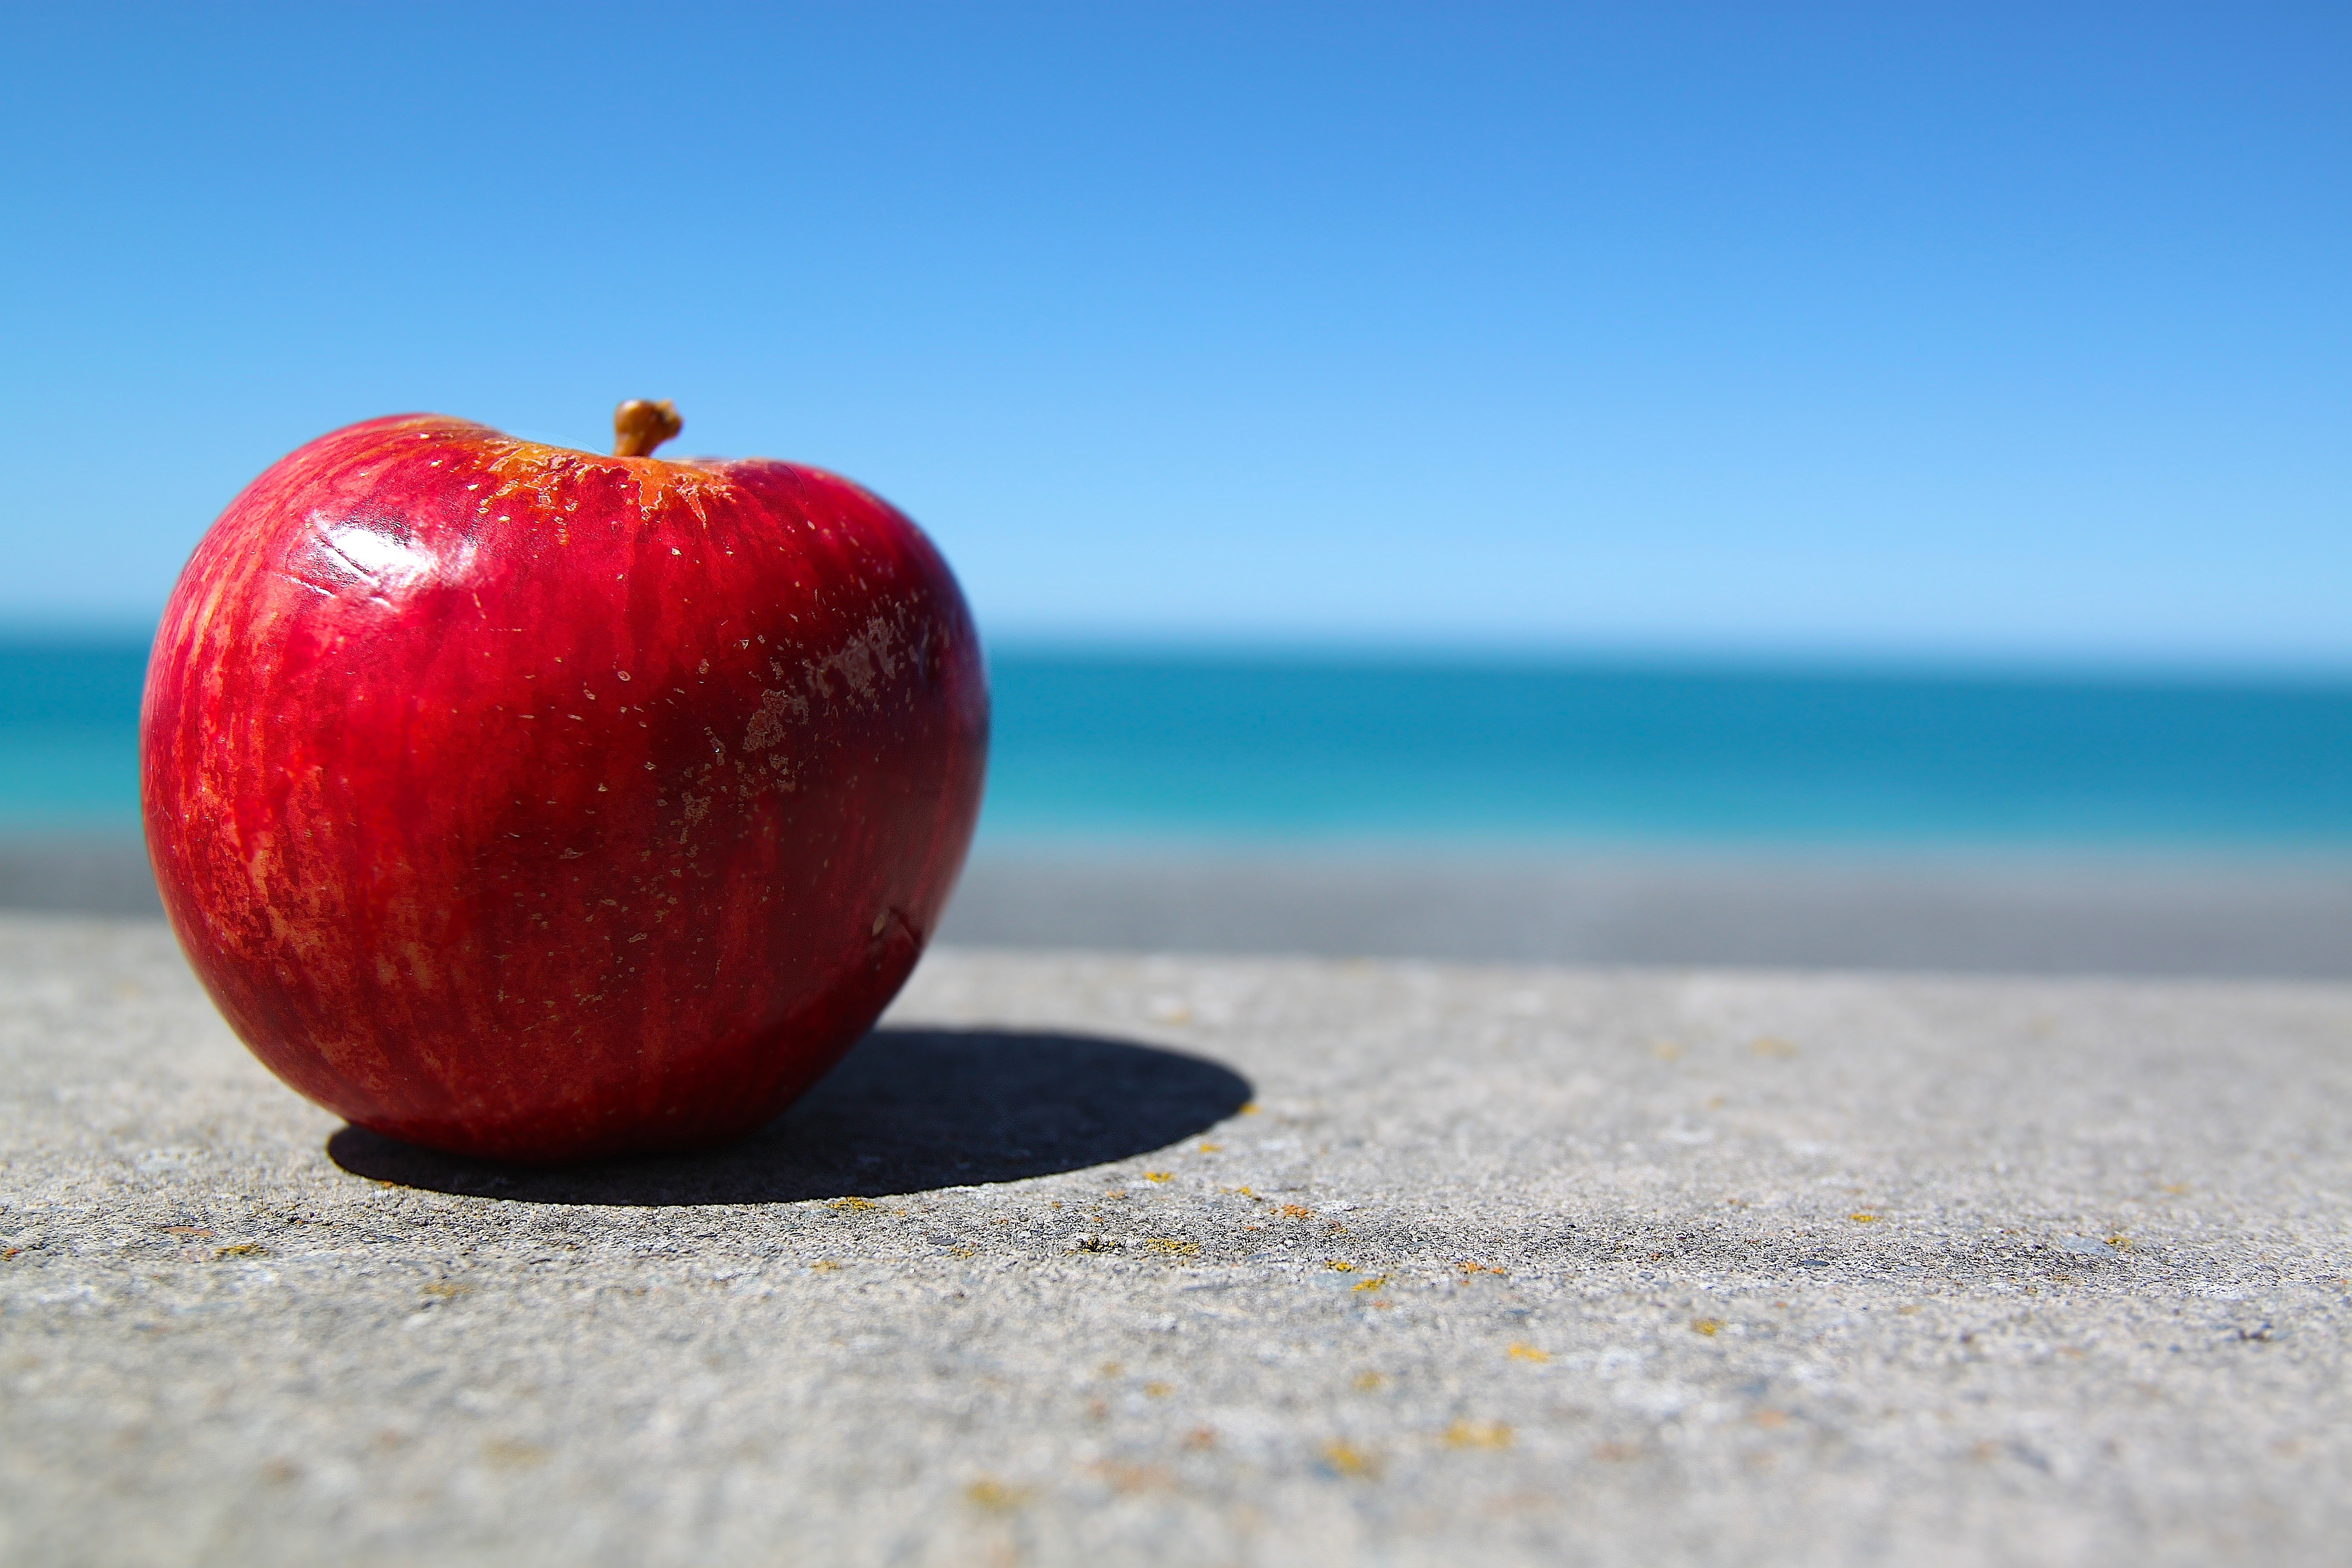
apple, plant, sky, fruit, flower, food, red, produce, blue, surface, close up, macro photography, flowering plant, land plant